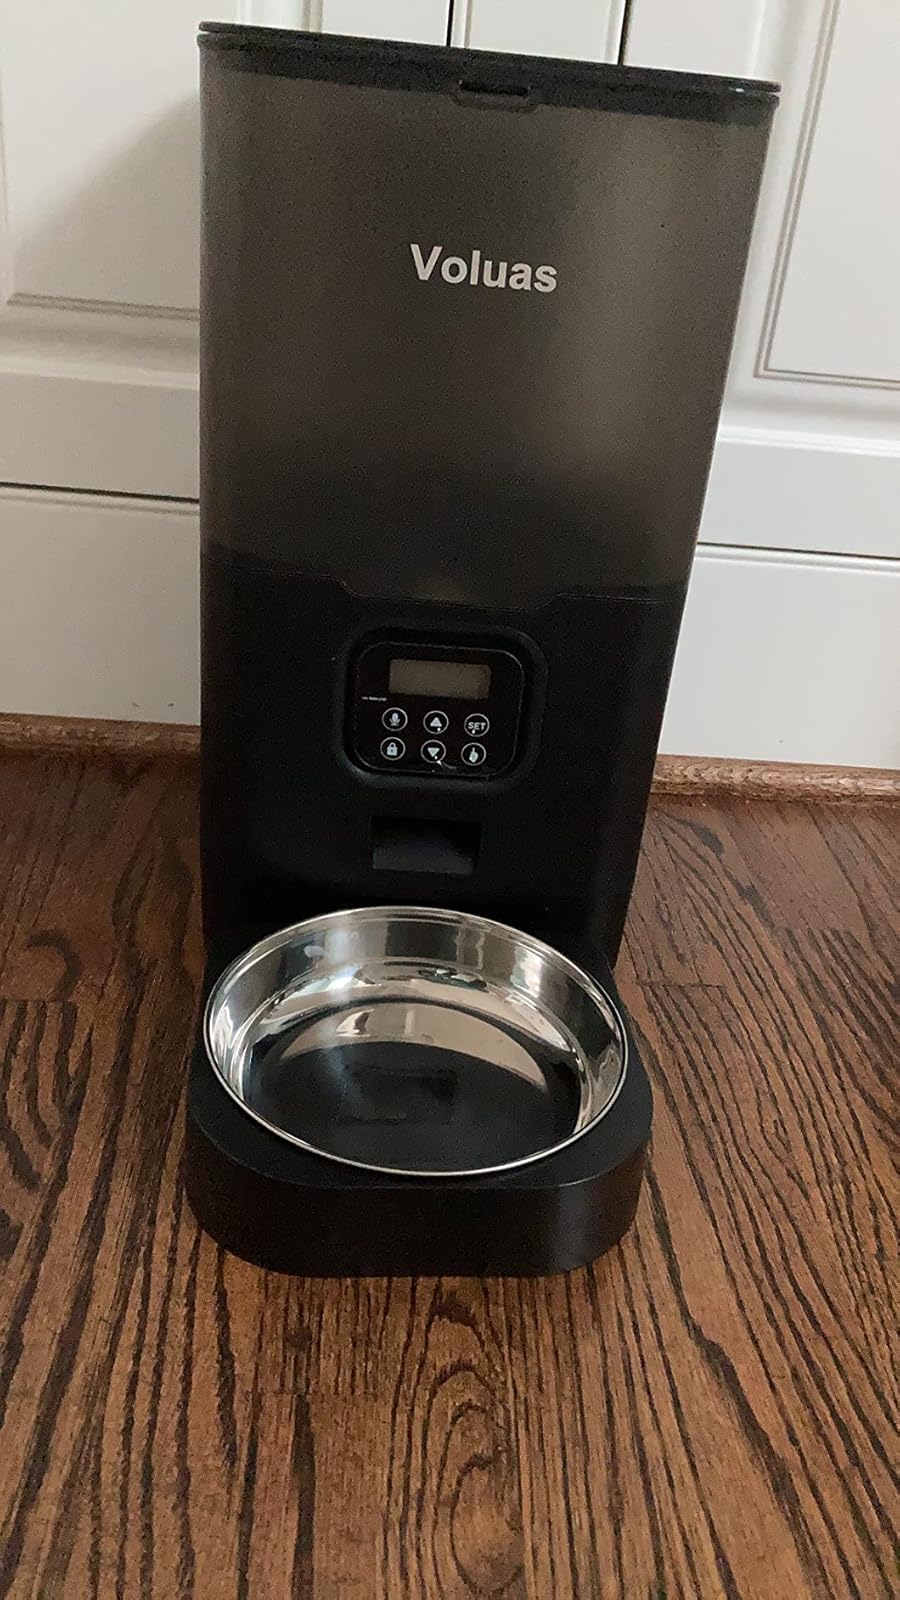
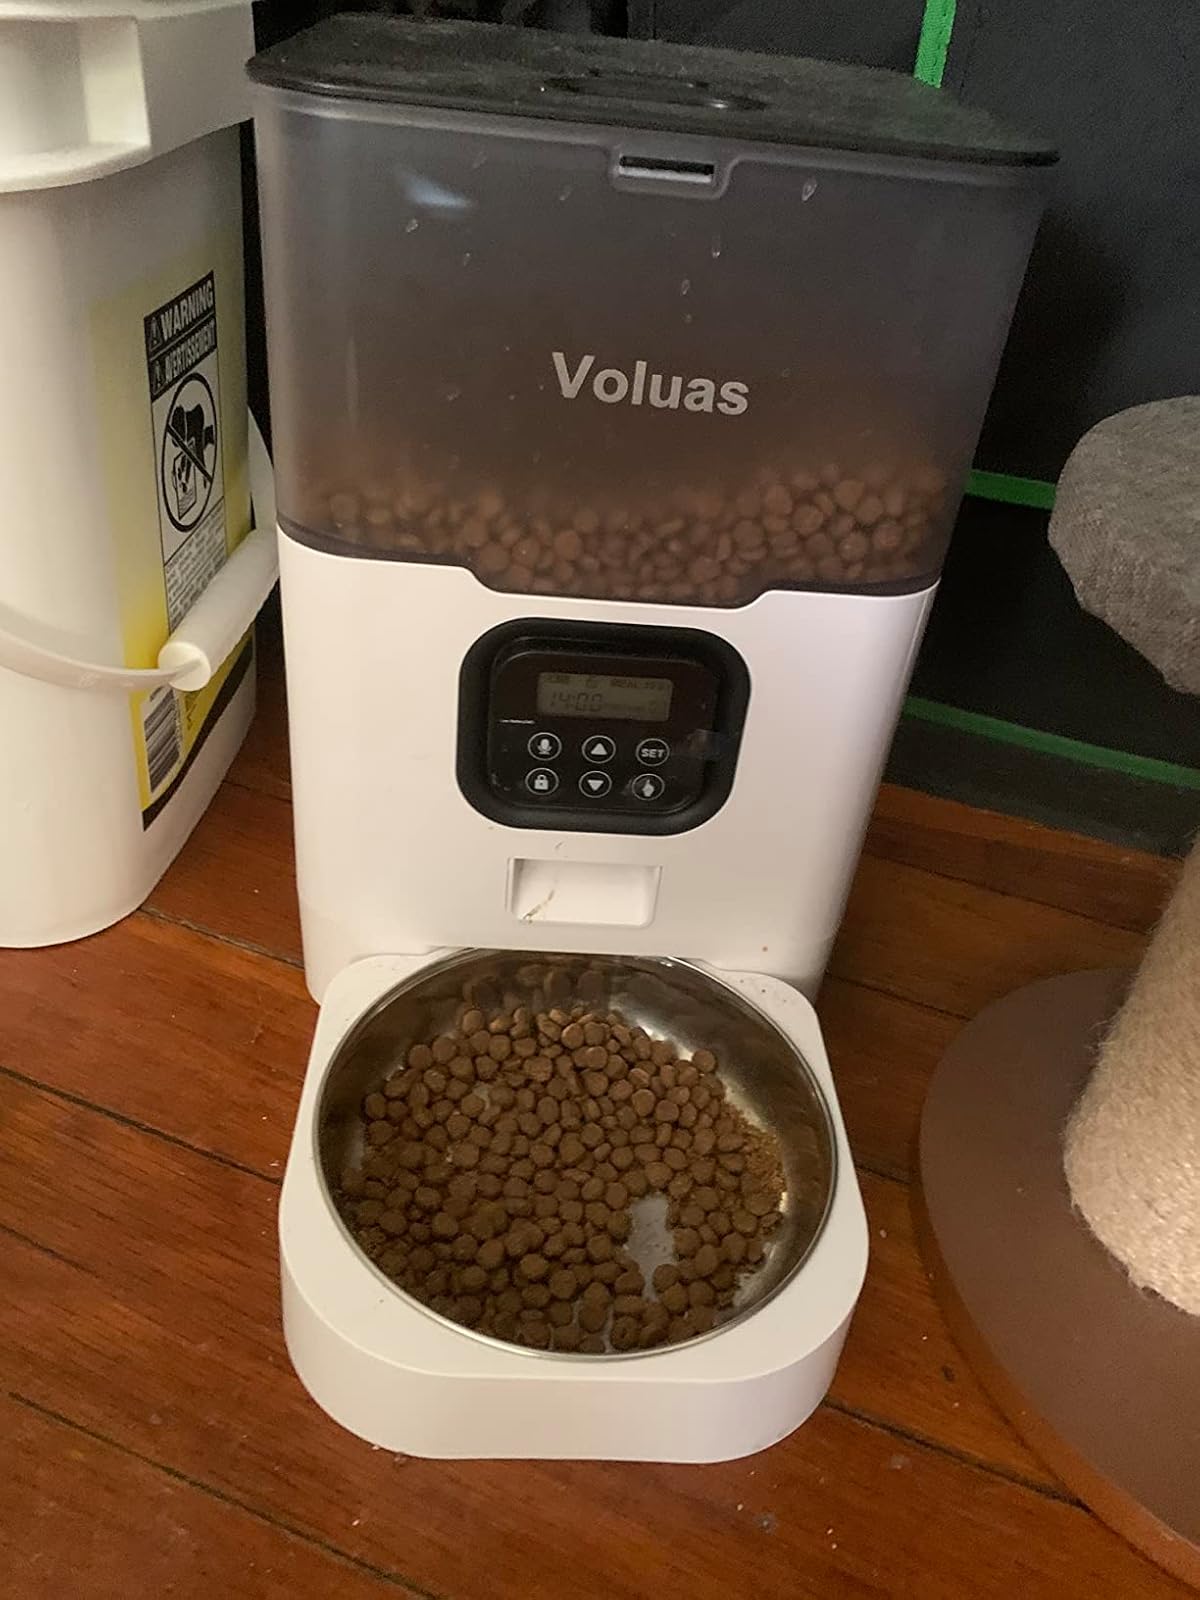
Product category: items_feeder
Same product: no